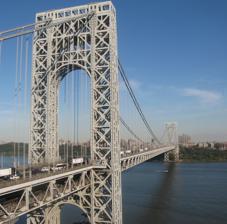
Building: George Washington Bridge
Country: United States of America
Year built: 1931
Suspension bridge between New Jersey and New York This article is about the bridge between Manhattan and New Jersey. For other uses, see Washington Bridge . George Washington Bridge The bridge as seen from Fort Lee , New Jersey in October 2008 Coordinates 40°51′06″N 73°57′10″W / 40.8517°N 73.9527°W / 40.8517; -73.9527 ( George Washington Bridge ) Carries 14 lanes (8 upper deck, 6 lower deck) of I-95 / US 1-9 (full length) / US 46 (NJ side) Upper deck sidewalk (south side): pedestrians and cyclists Crosses Hudson River Locale Fort Lee, New Jersey ; New York City ( Washington Heights, Manhattan ) , New York, United States Other name(s) GWB GW GW Bridge The George G-Dub Named for U.S. President George Washington Maintained by Port Authority of New York and New Jersey Characteristics Design Double-decked suspension bridge Material Steel Total length 4,760 ft (1,450 m) Width 119 ft (36 m) Height 604 ft (184 m) Longest span 3,500 ft (1,067 m) Clearance above 14 ft (4.3 m) (upper level), 13.5 ft (4.1 m) (lower level) Clearance below 212 ft (65 m) at mid-span History Designer Othmar Ammann (chief engineer) Edward W. Stearns (assistant chief engineer) Allston Dana (design engineer) Cass Gilbert (architect) Montgomery Case (construction engineer) Construction start September 21, 1927 ; 97 years ago ( 1927-09-21 ) (bridge construction/upper level) June 2, 1959 ; 65 years ago ( 1959-06-02 ) (lower level) Opened October 25, 1931 ; 93 years ago ( 1931-10-25 ) (bridge construction/upper level) August 29, 1962 ; 62 years ago ( 1962-08-29 ) (lower level) Statistics Daily traffic 289,827 (2016) Toll (Eastbound only) As of January 7, 2024: Cars $18.31 (Tolls-by-Mail) $16.06 for Peak ( E-ZPass ) $14.06 for Off-peak (E-ZPass) (Peak hours: Weekdays: 6–10 a.m., 4–8 p.m.; Sat. & Sun.: 11 a.m. – 9 p.m.) These toll rates: view talk edit Location The George Washington Bridge is a double-decked suspension bridge spanning the Hudson River , connecting Fort Lee in Bergen County, New Jersey , with the Washington Heights neighborhood of Manhattan , New York City. It is named after George Washington , a Founding Father of the United States and the country's first president . The George Washington Bridge is the world's busiest motor vehicle bridge, carrying a traffic volume of over 104 million vehicles in 2019 [update] , and is the world's only suspension bridge with 14 vehicular lanes. The bridge is owned by the Port Authority of New York and New Jersey , a bi-state government agency that operates infrastructure in the Port of New York and New Jersey . The George Washington Bridge is also informally known as the GW Bridge , the GWB , the GW , or the George , and was known as the Fort Lee Bridge or Hudson River Bridge during construction. The George Washington Bridge measures 4,760 feet (1,450 m) long, and its main span is 3,500 feet (1,100 m) long. It was the longest main bridge span in the world from its 1931 opening until the Golden Gate Bridge in San Francisco opened in 1937. The George Washington Bridge is an important travel corridor within the New York metropolitan area . It has an upper level that carries four lanes in each direction and a lower level with three lanes in each direction, for a total of 14 lanes of travel. The speed limit on the bridge is 45 mph (72 km/h). The bridge's upper level also carries pedestrian and bicycle traffic. Interstate 95 (I-95) and U.S. Route 1/9 (US 1/9, composed of US 1 and US 9 ) cross the river via the bridge. U.S. Route 46 (US 46), which lies entirely within New Jersey, terminates halfway across the bridge at the state border with New York . At its eastern terminus in New York City, the bridge continues onto the Trans-Manhattan Expressway (part of I-95 , connecting to the Cross Bronx Expressway ). The idea of a bridge across the Hudson River was first proposed in 1906, but it was not until 1925 that the state legislatures of New York and New Jersey voted to allow for the planning and construction of such a bridge. Construction on the George Washington Bridge started in September 1927; the bridge was ceremonially dedicated on October 24, 1931, and opened to traffic the next day. The opening of the George Washington Bridge contributed to the development of Bergen County, New Jersey , in which Fort Lee is located. The upper deck was widened from six to eight lanes in 1946. The six-lane lower deck was constructed beneath the existing span from 1959 to 1962 because of increasing traffic. Description The George Washington Bridge was designed by chief civil engineer Othmar Ammann , design engineer Allston Dana, and assistant chief engineer Edward W. Stearns, with Cass Gilbert as consulting architect. It connects Fort Lee in Bergen County , New Jersey, with Washington Heights in Manhattan , New York. The bridge's construction required 113,000 short tons (101,000 long tons; 103,000 t) of fabricated steel; 28,000 short tons (25,000 long tons; 25,000 t) of wire, stretching 106,000 miles (171,000 km); and 20,000 short tons (18,000 long tons; 18,000 t) of masonry. Decks The bridge carries 14 lanes of traffic , seven in each direction. As such, the George Washington Bridge contains more vehicular lanes than any other suspension bridge and is the world's busiest vehicular bridge. The fourteen lanes of the bridge are split unevenly across two levels: the upper level contains eight lanes while the lower level contains six lanes. The upper level opened on October 25, 1931, and is 90 feet (27 m) wide. The upper level originally had six lanes, though two more lanes were added in 1946. Although the lower level was part of the original plans for the bridge, it did not open until August 29, 1962. The upper level has a vertical clearance of 14 feet (4.3 m), and all trucks and other oversize vehicles must use the upper level. Trucks are banned from the lower level, which has a clearance of 13.6 feet (4.1 m). All lanes on both levels are 8 feet 6 inches (2.59 m) wide. Vehicles carrying hazardous materials (HAZMATs) are prohibited on the lower level due to its enclosed nature. HAZMAT-carrying vehicles may use the upper level, provided that they conform to strict guidelines as outlined in the Port Authority's "Red Book". Manhattan -bound traffic on the upper deck of the bridge There are two sidewalks on the upper span of the bridge, one on each side. The northern sidewalk was largely closed after the September 11 attacks; it reopened in 2017 while a temporary suicide prevention fence was installed on the southern sidewalk, in preparation for the installation of permanent fences on both sidewalks. Prior to 2023, pedestrians had to traverse a total of 171 steps while using the northern sidewalk. As part of a renovation, the steps were replaced by a ramp, and two viewing platforms were added. As of 2024 [update] , the northern sidewalk is closed at night. The George Washington Bridge has a total length of 4,760 feet (1,450 m), while its main span is 3,500 feet (1,100 m) long. Accounting for the height of the lower deck, the bridge stretches 212 feet (65 m) above mean high water at its center, and 195 feet (59 m) above mean high water under the New York anchorage. The bridge's main span was the longest main bridge span in the world at the time of its opening in 1931, and was nearly double the 1,850 feet (560 m) of the previous recordholder, the Ambassador Bridge in Detroit . It held this title until the opening of the Golden Gate Bridge in 1937. Prior to the bridge's construction, engineers had believed that a suspension span's length was a large indicator of a suspension bridge's economic feasibility, but the bridge's completion proved that longer suspension bridges were both physically and economically feasible. The George Washington Bridge's total width is 119 feet (36 m). When the upper deck was built, it was only 12 feet (3.7 m) thick without any stiffening trusses on the sides, resulting in a deck weighing 1,100 pounds per square foot (5,400 kg/m 2 ) and a length-to-thickness ratio of about 350 to 1. At the time of the George Washington Bridge's opening, most long suspension spans had stiffening trusses on their sides, and spans generally had a length-to-thickness ratio of 60 to 1, which translated to a weight of 13,000 to 14,000 pounds per square foot (63,000 to 68,000 kg/m 2 ) and a thickness equivalent to an 11-story building. During the planning process, Ammann designed the deck around the "deflection theory", an as-yet-unconfirmed assumption that a longer suspension deck did not need to be as stiff in proportion to its length, because the weight of the longer deck itself would provide a counterweight against the deck's movement. This had been tested by Leon Moisseiff when he designed the Manhattan Bridge in 1909, though it was less than half the length of the George Washington Bridge. Stiffening trusses were ultimately excluded from the George Washington Bridge's design to save money; instead, a system of plate girders was installed under the upper deck. This provided the stiffening that was necessary for the bridge deck, and it was replicated on the lower deck during its construction. The plate-girders underneath each deck, combined with an open-truss design on the bridge's side that connected the decks with each other, resulted in an even stiffer span that was able to resist torsional forces. Cables Detail of main cables in New Jersey anchorage Four 3-foot (0.91 m)-diameter main cables support the bridge deck. Each main cable contained 61 strands, with each strand made of 434 individual wires, for a total of 26,474 wires per main cable, and 105,986 in all. The cables are covered by a sheath of weather-resistant steel. The upper bridge deck is held by vertical suspender wires attached directly to the main cables by saddle connections; the lower deck is supported by girders attached to the upper. The main cables are anchored in concrete on both sides of the bridge, in a purpose-built anchorage on the New York side and bored and set directly into the cliffs of the Palisades on the New Jersey side. Originally, the end of each cable was supposed to receive one of several ornamental designs, such as a wing, fin, tire, or statue; cost-savings after the start of the Great Depression in 1929 preempted the flourishes. Suspension towers George Washington Bridge towers illuminated for President's Day 2023 The suspension towers on each side of the river are each 604 feet (184 m) tall. They are composed of sections weighing between 37 and 40 short tons (33 and 36 long tons) and contain a combined 475,000 rivets . Each bridge has two archways, one above and one below the decks. The George Washington Bridge is classified as a fracture critical bridge , making it vulnerable to collapse if parts of the towers were to fail, although the towers are located offshore. The original design called for the towers to be encased in concrete and granite in a Revival style, similar to the Brooklyn Bridge . Additional scrutiny of the proposed bridge's engineering found that the steel alone could support the towers, with only a decorative stone facade being retained in the plan. Elevators to carry sightseers to restaurants and observatory proposed decks at the top of each tower were also all pared from the design. Ultimately, even stone facades were postponed in 1929 during the Great Depression due to rising material costs. Even though the steel towers had been left that way for cost reasons, some aesthetic critiques of the bare steel towers were favorable. Several groups, such as the American Institute of Steel Construction , believed that covering the steel framework with masonry would be both misleading and "fundamentally ugly". While the exposed steel towers' design was negatively received by a few critics such as Raymond Hood and William A. Boring , the public reception at the bridge's opening was generally positive. The Swiss-French architect Le Corbusier wrote of the towers: "The structure is so pure, so resolute, so regular that here, finally, steel architecture seems to laugh." Milton MacKaye wrote in The New Yorker that the George Washington Bridge had established Ammann as "one of the immortals of bridge engineering and design, a genius." Ammann never incorporated masonry towers in his bridge plans again. He wrote that the "sturdy appearance and well-balanced distribution of steel in the columns and bracing" gave the bridge's towers "a good appearance, a neat appearance". Over time, the exposed steel towers, with their distinctive criss-crossed bracing, became one of the George Washington Bridge's most identifiable characteristics. American flag The George Washington Bridge's flag, the world's largest, is hung on special occasions Since 1947 or 1948, the bridge has flown the world's largest free-flying American flag on special occasions. Hung inside the arch of the New Jersey tower, it measures 90 feet (27 m) long, 60 feet (18 m) wide, and 450 pounds (200 kg). Until 1976, the flag was taken out of a garage in New Jersey and manually erected on national holidays. During the United States' bicentennial , a mechanical hoisting system was installed, and the flag was stored along the bridge's girders when not in use. When weather allows, it is hoisted on Martin Luther King Jr. Day , Presidents Day , Memorial Day , Flag Day , Independence Day , Labor Day , Columbus Day , and Veterans Day . Since 2006, the flag is also flown on September 11 of each year, honoring those lost in the September 11 attacks . On events where the flag is flown, the tower lights are lit from dusk until 11:59 p.m. History The bridge sits near the sites of Fort Washington (in New York) and Fort Lee (in New Jersey), which were fortified positions used by General George Washington and his American forces as they attempted to deter the occupation of New York City in 1776 during the American Revolutionary War . Unsuccessful, Washington evacuated Manhattan by ferrying his army between the two forts. By the end of the 19th century there were more than 200 separate municipalities along the lower Hudson River and the New York Bay, with no unified agency to control commerce or transport in the area and no fixed crossing.  The first was proposed in 1888 by civil engineer Gustav Lindenthal , who later became New York City's bridge commissioner. The Hudson and Manhattan Railroad and the Pennsylvania Railroad opened three pairs of tubes under the lower Hudson in the 1900s. The first vehicular crossing across the lower Hudson River, the Holland Tunnel , was opened in 1927, connecting Lower Manhattan with Jersey City . Planning George Washington Bridge looking east from Fort Lee, New Jersey A vehicular bridge across the Hudson River was being considered as early as 1906, during the planning for the Holland Tunnel. Three possible locations for a suspension bridge were considered in the vicinity of 57th, 110th, and 179th Streets in Manhattan, with others rejected on the grounds of aesthetics, geography, or traffic flows. In 1920, English architect Alfred C. Bossom proposed a double-decker bridge with room for vehicular and railroad traffic near 57th Street in Midtown Manhattan . The same year, Othmar Ammann and Gustav Lindenthal proposed a vehicular and railroad bridge to 57th Street in Manhattan, topped by an office building on the Manhattan end that would have been the world's tallest. Lindenthal's plan failed because it did not receive permits from the United States Army Corps of Engineers or approval from the city, and because Midtown Manhattan real estate developers and planners opposed the plan. Ammann unsuccessfully attempted to convince Lindenthal to build his bridge elsewhere, without a tower atop the bridge's terminus. In January 1924, the New York State Chamber of Commerce voted against the 57th Street location in favor of another upstream. Despite this, Lindenthal proposed that a bridge be built there, and carry 16 railroad tracks and 12 lanes of automotive traffic. Meanwhile, Ammann became chief engineer of the Port of New York Authority (now the Port Authority of New York and New Jersey), which was created in 1921 to oversee commerce and transport along the lower Hudson River and New York Bay. He had disassociated himself from Lindenthal's proposal by 1923, conducting his own studies on the feasibility of a bridge from 178th Street in Fort Washington, Manhattan, to Fort Lee in New Jersey. Ammann's advocacy for the Fort Washington–Fort Lee bridge gained support from both New Jersey governor George Silzer and New York governor Alfred E. Smith by mid-1923. In May 1924, Colonel Frederick Stuart Greene , the New York Superintendent of Public Works, announced a plan to construct a suspension bridge between Fort Lee and Fort Washington. At that location, both sides were surrounded by steep cliffs ( The Palisades on the New Jersey side, and Washington Heights on the New York side). Thus, it was possible to build the bridge without either impeding maritime traffic or requiring lengthy approach ramps from ground level. A New Jersey state assemblyman introduced a bill for the Hudson River bridge that December. This bill was passed in the New Jersey Assembly in February 1925. After an initial rejection by Silzer, the Assembly made modifications before passing the bill again in March, after which Silzer signed the bill. Around the same time, the New York state legislature was also considering a similar bill. A dispute developed between New York civic groups, who supported the construction of the Hudson River Bridge; and the Parks Conservation Association, who believed that the bridge towers would degrade the quality of Fort Washington Park directly underneath the proposed bridge's deck. In late March 1925, the chairman of the Parks Conservation Association noted that the proposed New York state legislation would provide for the actual construction of the bridge, rather than just the planning. Ultimately, the Hudson River bridge bill was passed in the New York state legislature, and Smith approved the bill that April. Aerial view of the bridge surrounded by cliffs on either side In March 1925, Silzer asked Ammann to devise preliminary plans for the Hudson River bridge. Ammann found that the width of the Hudson River decreased by more than 1,000 feet (300 m) when it passed between Fort Lee and Fort Washington. The ledges of Fort Lee and Fort Washington were respectively 300 and 200 feet (91 and 61 m) above mean water level at this point, which was not only ideal geography for a suspension bridge, but also allowed the bridge to be high enough to give sufficient clearance for maritime traffic. However, the differing heights meant that a large cut had to be made through the Fort Lee ledge so that the bridge approach could be built there. The same month, the New Jersey legislature asked for funds for test bores to determine if the geological strata would support the bridge. In response to continuing concerns from park preservationists, Ammann stated that placing the New York suspension tower anywhere else would make the bridge look asymmetrical, which he believed was a worse outcome than placing the tower within the park. The states conducted a study in mid-1925, which found that the Hudson River bridge would be able to pay for itself in twenty-five years if a 50-cent toll were to be placed on every vehicle. After funding was secured, surveyors began examining feasible sites for the future bridge's approaches in August 1925. By law, the New York end of the Hudson River Bridge could only be constructed between 178th and 185th Streets, and the New Jersey end had to be built directly across the river. Geologists made 300-foot (91 m) test bores on the New Jersey side to determine if the site was feasible for laying foundations for the bridge. Othmar Ammann was hired as the bridge's chief engineer. In Ammann's original plans for the bridge, which had been published in March 1925, he had envisioned that the bridge would contain two sidewalks; a roadway that could carry up to 8,000 vehicles per hour; and space for four railroad tracks, in case the two North River railroad tunnels downstream exceeded their train capacity. Cass Gilbert was hired in January 1926 to design architectural elements for the Hudson River bridge, including the suspension towers. The bridge design had yet to be finalized, and its cost could not even be estimated at that point due to the complexity of factors. Gilbert released preliminary sketches of the Hudson River bridge that March; by then, the architect had decided that the span would be a suspension bridge . The sketch accompanied a feasibility report that Ammann and other engineers presented to the Port of New York Authority, which was to operate the bridge. The central span was to be 3,500 feet (1,100 m) long, longer than any other suspension bridge in existence at the time, and 200 feet above mean high water. The bridge would initially carry four lanes of vehicular traffic and sidewalk lanes; the plans called for three additional phases of expansion, culminating in an eight-lane bridge deck with four rapid-transit tracks underneath. The span would be supported by two towers, each 650 feet (200 m) tall. There would also be space to build a second deck in the future below the main deck. Ammann's team also found that the most feasible location for the bridge was at 179th Street in Manhattan (as opposed to 181st or 175th Streets). This was both because the 179th Street location was more aesthetically appealing than the other two locations, and because a 179th Street bridge would be cheaper and shorter in length than a bridge at either of the other streets. At this point in the planning process, the Hudson River bridge's estimated cost was $40 million or $50 million. Because of the proposed bridge's length, engineers also had to test the strength of materials, including suspension cables, that were to be used in the span. Ammann's research department constructed scale models of various designs for the bridge and tested them in wind tunnels . By late 1926, one engineer predicted that construction on the Hudson River bridge would start the following summer. In December 1926, the final plans for the bridge were approved by the public and by the War Department. The Port Authority planned to sell off $50 million worth of bonds to pay for the bridge, and the initial $20 million bond issue was sold that December. Further issues arose when the New Jersey Assembly passed a bill in March 1927, which increased the New Jersey governor's power to veto Port Authority contracts. Smith, the New York governor, and Silzer, the now-former New Jersey governor who had been appointed Port Authority chairman, both objected to the bill since the Port Authority had been intended as a bi-state venture. Afterward, the then-current New Jersey governor A. Harry Moore worked with legislators to revise the legislation. The revised law was ultimately not a significant deviation from the Port Authority's practice at the time, wherein the Port Authority was already submitting its contracts to New Jersey government for review. Construction The George Washington Bridge's construction employed three teams of workers: one each for the New Jersey tower, the New York tower, and the deck. The construction process was relatively safe, although twelve or thirteen workers died during its construction. Of these, three were killed when the foundation for the New Jersey tower flooded; a fourth worker was killed by a blast at the New Jersey anchorage; and the others died because of their own carelessness, according to Port Authority records. First contracts The bridge, looking south at sunset from the New York side of the Hudson River In April 1927, the Port Authority opened the first bids for the construction of the Hudson River bridge. It was specifically seeking bids for the construction of the New Jersey suspension tower's foundation. The Manhattan suspension anchorage's location was still undecided at this time. A bid for the New Jersey tower was awarded later that month. In May, the Port Authority opened more bids for the construction of the bridge's approaches and anchorage on the New Jersey side. Dredging operations on the Hudson River, which would allow large ships to pass underneath the bridge, also started that May. By late August, the Port Authority had started condemning plots of land for the bridge's approaches. Montgomery B. Case , the bridge's chief construction engineer, began construction on the Hudson River bridge on September 21, 1927, with groundbreaking ceremonies held at the sites of both future suspension towers. Each tower was to have a base with a perimeter measuring 89 by 98 feet (27 by 30 m), and descending 80 feet into the riverbed. The riverbed around the towers' sites was dredged first, and then steel pilings were placed in the riverbed to create a watertight cofferdam . The cofferdams for the bridge were the largest ever built at the time. In early October of that year, the Port Authority received bids for the construction of the bridge deck. There were two main methods being considered for the span's construction: the cheaper "wire-cable" method and the more expensive " eyebar " method. The wire-cable method, where the vertical suspender wires are attached directly to the main cables and the deck directly, would require a stiffening truss to support the deck. The eyebar method, where the suspender wires are attached to a chain of eyebars (metal bars with holes in them), would be self-supporting. Ultimately, the Port Authority chose the wire-cable design because of costs, and it awarded the contract for constructing the deck to John A. Roebling Sons' Company. The corresponding contract for manufacturing the steel was awarded to the McClintic-Marshall Company [ Wikidata ] . The first serious accident during the bridge's construction occurred in December 1927, when three men drowned while working in a caisson on the New Jersey side. Towers and anchorages The Manhattan suspension tower, seen from below Bids for the Manhattan suspension tower were advertised in March 1928. At this point, 64% of the total projected worth of construction contracts had been awarded. The piers that provided foundation for the New Jersey suspension tower and approaches were being constructed. The cliffs on both sides of the river were high enough that only minimal bridge approaches were required on either side. The towers' foundations could reach at most 190 feet (58 m) below mean low water, where the foundations would hit a layer of solid rock. In May 1928, builders started drilling a 50-foot-deep (15 m) cut through the Palisades on the New Jersey side so that the Hudson River bridge approach could be built. By June 1928, half of the money earned during the previous year's $20 million bond sale had been spent on construction. By that October, nearly all blasting operations had been completed. The suspension tower on the New Jersey side had been constructed to a height of 250 feet (76 m), and the tower on the New York side was progressing as well. The suspension towers consisted of 13 segments, each of which were almost 50 feet high. The New York anchorage required 370,000 short tons (330,000 long tons; 340,000 t) of concrete , being freestanding, while the New Jersey anchorage was blasted into the Palisades. By March 1929, the concrete structure of the New York anchorage had been completed, three months ahead of schedule. The anchorage on the New Jersey side, which had been fully bored, consisted of two holes that had been bored 250 feet into the face of the Palisades. On the New Jersey side, 225,000 cubic yards (172,000 m 3 ) of rock had to be blasted out to make way for the New Jersey approach. The suspension towers were nearly complete at the time of the report; only 100 feet of each tower's height remained to be built. Anchors were being placed in the two holes that were being drilled for the New Jersey anchorage, and this task was also nearing completion. In April, the Port Authority acquired the last of the properties that were in the path of the bridge's Manhattan approach. Plans for the Manhattan approach were approved by the New York City Board of Estimate around the same time. The approach was to consist of scenic, meandering ramps leading to both Riverside Drive and the Henry Hudson Parkway , which run along the eastern bank of the Hudson River at the bottom of the cliff in Washington Heights. The bridge would also connect to 178th and 179th Streets, at the top of Washington Heights. A third connection would be made to an underground highway running between and parallel to 178th and 179th Streets; this connection would become the 178th–179th Street Tunnels , and would later be replaced by the Trans-Manhattan Expressway . The original plan for the approach to the underground highway stated that the approach would be made using a monumental stone viaduct descending from the span at a 2.2% gradient. The Port Authority started evicting residents in the approach's path in October 1929. The same month, the Port Authority sold the final $30 million in bonds to pay for the bridge. The plans for the Hudson River bridge's Fort Lee approach were also changed in January 1930. Originally, the bridge would have terminated in a traffic circle , a type of intersection design that was being built around New Jersey during the 1920s and 1930s. However, the revised plans called for a grade-separated highway approach that would connect to a traffic "distributing basin" with ramps to nearby highways. The total cost of land acquisition for the bridge approaches on both sides of the Hudson River exceeded $10 million. Cable spinning A close up view of a vertical suspender cable, which is connected to the larger main cable with what is called a "saddle" After the towers were completed, two temporary catwalks were built between the two suspension towers. Then, workers began laying the bridge's four main cables, a series of thick cables that stretch between the tops of the two towers and carry what would later become the upper deck. The first strand of the first main cable was hoisted between both towers in July 1929, in a ceremony attended by the governors of both states and the mayors of New York City and Fort Lee. The two temporary catwalks allowed workers to spin the wires for the main cables on-site. The wires for the cables were spun by dozens of reels at a dock near the base of the New York anchorage; each reel contained 30 miles of wire at any given time. A total of 105,986 wires were used in the bridge when it was completed. By February 1930, the bridge was halfway complete; since construction was two months ahead of schedule, the bridge was scheduled to open in early 1932. A team of 350 men was spinning the wires for each of the 36-inch-wide (91 cm) main cables, which were 22% complete. In addition, the builders had started ordering steel for the deck. By April, the spinning of the main cables was half complete. The first main cable was completed in late July 1930, and the other three main cables were completed that August, with the laying of the last wire being marked by a ceremony. The spinning of the main cables had taken ten months in total. After the main cables were laid, workers spun the suspender wires that connected the main cables with the deck. When it was finished, the system of cables would support 90,000 short tons (80,000 long tons) of the deck's weight, though the cables would be strong enough to carry 350,000 short tons (310,000 long tons), four times as much weight. The construction of a lower deck for rail usage was postponed, since the start of the Depression meant that there would not be enough railroad traffic to justify the construction of such a deck in the near future. Nearing completion An aerial image included as Exhibit 2 of the "1930 Agreement" between the Port of New York Authority and the City of New York An exhibit in the "1930 Agreement" between the Port of New York Authority and the City of New York depicts a roadway connection over Riverside Drive An agreement between the Port of New York Authority and the City of New York, dated July 29, 1930, was formed to convey property and property easements granted in relation to the New York Approach to the then Hudson River Bridge. That month, the Port Authority opened the bidding process for contracts to build the Hudson River bridge's approaches on the New York side. These included contracts for the 178th–179th Street Tunnels and the Riverside Drive connection. The tunnel contracts were awarded later that month. In August, the bidding process for the Fort Lee approaches was opened. Bids for the Riverside Drive connection were received the following month. Prior to and during construction, the bridge was unofficially known as the "Hudson River Bridge" or "Fort Lee Bridge". The Hudson River Bridge Association started seeking suggestions for the bridge's official name in October 1930. Residents of New York and New Jersey were encouraged to send naming choices to the association, which would then forward the suggestions to the Port Authority. According to ballot voting submitted to the Port Authority, the "Hudson River Bridge" name was the most popular choice. The Port Authority preferred the name "George Washington Memorial Bridge", which had been proposed by a board member, and still others championed the name "Palisades Bridge". However, the Port Authority formally adopted the "George Washington" name on January 13, 1931, honoring the general and future president's evacuation of Manhattan at the bridge's location during the Revolutionary War. This was described as potentially confusing, since there was already a " Washington Bridge " connecting 181st Street with the Bronx , directly across Manhattan from the " George Washington Bridge" across the Hudson River. Shortly afterward, the Port Authority Board of Commissioners voted to reconsider the renaming of the Hudson River Bridge, stating that it was open to alternate names. Hundreds of naming choices had been submitted by this time. The most popular naming choices were those of Washington, Christopher Columbus , and Hudson River namesake Henry Hudson . The span was again officially named for George Washington in April 1931. This decision was applauded by then-congressman Fiorello La Guardia , who felt that other options "insulted the memory of our first President and encouraged the Reds". View of the bridge looking north from Edgewater, New Jersey , early 1931 The system of girders to support the deck was installed throughout 1930, and the last girder was installed in late December 1930. In March 1931, the Port Authority announced that the Hudson River Bridge was set to open later that year, rather than in 1932 as originally planned. At that time, the Port Authority had opened bids for paving the road surface. Later that month, the agency published a report, which stated that the bridge's early opening date was attributable to how quickly and efficiently the various materials had been transported. In June 1931, forty bankers became the first people to cross the bridge. Work was progressing quickly on the bridge approaches in New Jersey, and the New York City government was considering building another bridge between Manhattan and the Bronx (the Alexander Hamilton Bridge ) to connect with the George Washington Bridge. Bids for constructing tollbooths and floodlight towers were opened in July 1931. 1930s to 1960s The cover of the November 1931 edition of the Jester of Columbia , the humor magazine at Columbia University , celebrating the opening of the George Washington Bridge The George Washington Bridge was dedicated on October 24, 1931, and the bridge opened to traffic on October 25, 1931, eight months ahead of schedule. The opening ceremony, attended by 30,000 guests, was accompanied by a show from military airplanes, as well as speeches from politicians including Morgan Foster Larson , the governor of New Jersey, and Franklin D. Roosevelt , the governor of New York. The first people to cross the George Washington Bridge were reportedly two elementary school students who roller-skated across the bridge from the New York side. Pedestrians were allowed to walk the length of the George Washington Bridge between 6 p.m. and 11 p.m. The bridge was formally opened to traffic the next day. The Port Authority collected tolls for drivers who used the bridge in either direction; as with the Holland Tunnel, the toll was set at 50 cents for passenger cars, with different toll rates for other vehicle types. Pedestrians paid a toll of 10 cents each, which was lowered to 5 cents in 1934. Within the first 24 hours of the George Washington Bridge's official opening, 56,312 cars used the span, as well as 100,000 pedestrians (including those who had walked across after the ceremony). The Port Authority reported that 33,540 pedestrians crossed the bridge on the first day, of which 20,000 paid a toll to cross. During the George Washington Bridge's construction, the cost of the bridge was estimated at $75 million, and the bridge was expected to carry eight million vehicles and 1.5 million pedestrians in its first year. When the George Washington Bridge opened, it was estimated that eight million vehicles would use the bridge in its first year, and that the bridge could ultimately carry 60 million vehicles annually after a second deck was added. The bridge's final cost was estimated at $60 million. Real-estate speculators believed that the bridge's construction would raise real-estate values in Fort Lee, since the borough's residents would be able to more easily access New York City. During the construction of the George Washington Bridge, speculators spent millions of dollars to buy land around the bridge's New Jersey approach. The bridge was later credited with helping raise land prices and encouraging residential development in formerly agricultural parts of Bergen County. It also spurred the rise of the trucking industry along the United States' East Coast, supplanting much of the freight railroads that used to carry cargo. In the George Washington Bridge's first week of operation, the bridge carried 116,265 vehicles, compared to the Holland Tunnel's 173,010 vehicles, despite the fact that the tunnel had fewer lanes than the bridge did. During that time span, 56,000 pedestrians used the bridge. A week after the bridge opened, the 10-lane tollbooth was expanded to 14 lanes because of heavy weekend traffic volumes. During its first year, the George Washington Bridge saw 5.5 million vehicular crossings and nearly 500,000 pedestrian crossings. Traffic counts on the George Washington Bridge grew year after year. By the time of the bridge's tenth anniversary in 1941, the span had been used by 72 million vehicles total, including a record 9.1 million vehicles in 1940. On February 22, 1932, George Washington's 200th birthday, the Port Authority planted 70 red oak trees along an approach to the bridge. New Jersey Route 4 , which connected directly to the bridge's western end, opened in July 1932. The 178th–179th Street Tunnels, which connected Amsterdam Avenue on the eastern side of Manhattan to the bridge's eastern end on the west side of Manhattan, were supposed to be completed in late 1932. Direct approaches to Riverside Drive and the Hudson River Parkway were completed in 1937, and the tunnels were completed in 1938–1939. A ramp eastward from the bridge and southward to the Harlem River Drive was also completed around this time. The bridge's westbound entrance ramp from Fort Washington Avenue , at the top of the cliff on the Manhattan side, opened in April 1939; another approach in New Jersey had opened by July 1939. The corresponding eastbound exit ramp, as well as the 178th Street Tunnel, opened in June 1940, while the 179th Street Tunnel opened in 1950. In May 1935, a court ruled that the New Jersey and New York governments controlled their respective sides of the bridge. The bridge was initially lit by 200 lights to provide warning to pilots flying at night. The Port Authority enacted a photography ban during World War II in the 1940s. An aviation obstruction light was installed in 1936 as a memorial to Will Rogers . Additionally, from May 1942 to May 1945, the lights on the bridge were shut off at night as a precautionary measure. After the war ended, the lights were turned back on, but the photography ban was upheld. In August 1946, the bridge's towers were repainted. The underside of the bridge was also repainted in May of the following year. USS Nautilus passes under the bridge in 1956, when the bridge had only a single deck Originally, the George Washington Bridge's deck consisted of six lanes, with an unpaved center median. In 1946, the median was paved over and two more lanes were created on the upper level, widening it from six lanes to eight lanes. The two center lanes on the upper level served as reversible lanes , which could handle traffic in either direction, depending on which direction had the greater  traffic flow. In November 1950, workers began to tighten the bridge's suspender ropes after almost 20 years of being in place; the project was completed by 1951. New ramps onto the Henry Hudson Parkway were opened in late 1953, followed by the ramps with the Palisades Interstate Parkway in December 1954. In addition, the barrier system on the bridge was adjusted in mid-1954, and new navigational signs were added to assist motorists. In 1955, the lighting system on the deck was replaced. 1960s: Modernization and lower level Construction of the lower deck, as well as the construction of a new bus terminal and other highway connections near the bridge, were recommended in a 1955 study that suggested improvements to the New York City area's highway system. The lower deck was approved by the U.S. Army Corps of Engineers . A Bergen County leader voted against the construction of the lower level in 1956, temporarily delaying construction plans. The New York City Planning Commission approved the George Washington Bridge improvement in June 1957, and the Port Authority allocated funds to the improvement that July. The $183 million project included the construction of the lower deck; the George Washington Bridge Expressway , a 12-lane expressway connecting to the Alexander Hamilton Bridge and the Cross Bronx Expressway (later I-95 and US 9 ); the George Washington Bridge Bus Station above the expressway; and a series of new ramps to and from the Henry Hudson Parkway. On the New Jersey side, two depressed toll plazas, one in each direction, were to be constructed for lower level traffic. Highway connections were also being built on the New Jersey side, including a direct approach from I-95 . Construction of the approaches started in September 1958. Work on the lower level itself started on June 2, 1959, but work was briefly halted later that year because of a lack of steel. By February 1960, construction was underway on the lower level; the supporting steelwork for the future deck had been completed, and the sections for the lower deck were being installed. The George Washington Bridge's lower deck would comprise 75 steel slabs; each slab weighed 220 tons and measured 108 feet (33 m) wide by 90 feet (27 m) feet long, with a thickness of 30 feet (9.1 m). The construction of the slabs proceeded from either side of the bridge. The right-of-way for the George Washington Bridge Expressway had been almost entirely cleared except for the ventilation buildings for the 178th–179th Street Tunnels. During construct The segments of the lower deck had been laid completely by September 1960, at which point workers started pouring the concrete for the deck's roadway, a process that took five weeks. The layer of concrete measured 4 inches (10 cm) thick. Finally, the deck was paved over with a 2.5-inch (6.4 cm) layer of asphalt. New ramps to the George Washington Bridge in New Jersey, including from the newly completed I-95, opened in mid-1962. The lower deck was opened to the public on August 29, 1962. The lower level, nicknamed "Martha" after George's wife Martha Washington , increased the capacity of the bridge by 75 percent, and simultaneously made the George Washington Bridge the world's only 14-lane suspension bridge. In addition to providing extra capacity, the lower level served to stiffen the bridge in high winds; before the lower deck was constructed, the George Washington Bridge was known to swing up to 30 inches (76 cm). The George Washington Bridge Bus Station opened on January 17, 1963 and the Alexander Hamilton Bridge opened on January 15, 1963, thus allowing more traffic to use the George Washington Bridge. In the first year after the lower level's opening, the expanded bridge had carried 44 million vehicles. By comparison, 35.86 million vehicles had crossed the bridge in an 11-month period between September 1, 1961 and July 31, 1962. In addition, traffic congestion at the George Washington Bridge was reduced after the lower level opened, and the Port Authority repaired the upper level for the first time in the bridge's history. 1970s to 1990s Lower deck A fixed median was added to the upper deck in 1970; the concrete barrier was destroyed to allow for such. The next year, I-95 was extended across through New Jersey. In early 1977, a project to replace the deteriorated deck on the upper level began. The original deck was demolished, and the new deck, which was constructed beforehand, was placed. As part of the project, the  eastbound lanes on the upper level were partially closed; the westbound upper-level lanes carried two-way traffic during off-peak hours. The PANYNJ also encouraged traffic to use the lower level. It was completed in late 1978. The bridge was carrying 82.8 million vehicles per year by 1980. The American Society of Civil Engineers named the bridge as a National Historic Civil Engineering Landmark on October 24, 1981, the 50th anniversary of the bridge. The 50th anniversary was also marked with a parade of automobiles. At that point, 1.8 billion vehicles had used the bridge throughout its lifetime. The bridge was repaired in 1984, and the bridge's upper deck was resurfaced in 1987. After one a building above one of the approaches was found to have a cracked foundation on March 9, 1989,  it was closed to undergo temporary repairs for four days. In 1990, the Port Authority announced a minor rehabilitation for the George Washington Bridge. As part of the project, the supporting structural steel for the upper deck would be replaced, and some ramps would be rebuilt. The ramps on the New York side, connecting with Riverside Drive and the Henry Hudson Parkway, were to be reconstructed for $27.6 million after studies in the late 1980s showed deterioration on these ramps. Although the Port Authority had announced the repairs in advance, the start of roadwork in September 1990 caused extensive traffic jams. The upper deck was repaved in 1995, A further inspection in 1997 found that some of the wires at the New York anchorage had corroded, so these wires were replaced. 2000s to present Starting on July 4, 2000, and for subsequent special occasions, each of the George Washington Bridge's suspension towers has been illuminated by 380 light fixtures that highlight the exposed steel structure. On each tower there are a mix of 150 and 1000 watt metal halide lamp fixtures. The architectural lighting design was completed by Domingo Gonzalez Associates. Additionally, workers started rehabilitating about 5 miles (8.0 km) of approach ramps in 1999; the project was finished in May 2001 and cost $38 million. Trucks were banned from the lower deck around this time. The Port Authority also proposed a ramp from the lower level to the Palisades Interstate Parkway on the New Jersey side in 2000. The ramp would have cost $86.5 million and would have been completed in 2003 or 2004, but the connection was ultimately not built. The northern sidewalk was closed after the September 11 attacks in 2001 because of security concerns. In 2002, the Port Authority began to repaint the towers and the underside of the upper deck. The old lead-based paint was replaced with a lead-free coat of paint. The $62 million project was completed in September 2006, in advance of the bridge's 75th anniversary. The Port Authority announced the next year that the suspender lighting was to be replaced by new energy efficient diodes. This project was completed in 2009. Following 15 reported deaths and 68 attempts in 2017, the Port Authority installed protective netting and an 11-foot-high (3.4 m) fence along each upper level sidewalk. The netting partially overhangs the sidewalks in order to prevent potential jumpers from scaling the fence directly. The southern sidewalk was closed from September to December 2017 so that a temporary fence could be installed there. Once the temporary fence had been erected, the permanent 11-foot-high barrier was constructed on the northern sidewalk, followed by the permanent barrier on the southern sidewalk. 2010s renovation George Washington Bridge seen from Castle Village , shrouded in winter fog in December 2013 In December 2011, the Port Authority announced plans to extensively rehabilitate the bridge.Of many improvements and repairs, the vertical suspender ropes would be replaced, at an expected cost of more than $1 billion paid for by toll revenue. In August 2013, repair crews began an $82 million effort to fix cracks in the upper deck's  structural steel. Work restarted in June 2014 after a pause lasting several months. The Port Authority also started a $2 billion project to renovate or replace bridge components. The lower level was repaved in 2016, and repainting work and maintenance platform replacement on the lower deck was completed in 2017. The bridge's 592 vertical suspender ropes were then replaced to fix damage caused by excessive heat and humidity. The staircases leading to the sidewalks on both the northern and southern sides of the upper deck were also being replaced with ramps that were compliant with the Americans with Disabilities Act of 1990 . The Trans-Manhattan Expressway was being renovated in conjunction with this project. On the New Jersey side, the Palisades Interstate Parkway "Helix" ramp onto the bridge would be replaced at a cost of $112.6 million; this was completed in March 2019. The northern sidewalk reopened in early 2023, after the suspender ropes on that side had been replaced. By early 2024, the restoration project was half complete, and workers were restoring the southern sidewalk and its cables. The same year, the Port Authority awarded $455 million in contracts for structural steel replacement. The suspender cable replacements were almost finished by December 2024. Road connections New Jersey The George Washington Bridge carries I-95 and US 1/9 between New Jersey and New York. Coming from New Jersey, US 46 terminates at the state border in the middle of the bridge. Further west, I-80 , US 9W , New Jersey Route 4 , and the New Jersey Turnpike also feed into the bridge via either I-95, U.S. 1/9, or U.S. 46 but end before reaching it. I-80 also gives drivers from the Garden State Parkway and Route 17 access to the bridge, and access to them as seen by signage on I-95 south. The Palisades Interstate Parkway connects directly to the bridge's upper level, though not to the lower level; however, a ramp to link the Interstate Parkway to the lower level was proposed in 2000. The marginal roads and local streets above the highways are known as GWB Plaza . The bridge's toll plaza , which collects tolls from eastbound/northbound traffic only, is located on the New Jersey side. New York Ramps on the New York side, seen in 1973 On the New York side, the 12-lane Trans-Manhattan Expressway heads east across the narrow neck of Upper Manhattan , from the bridge to the Harlem River . It provides access from both decks to 178th and 179th Streets, which cross Manhattan horizontally, where U.S. 9 leaves the expressway and follows Broadway ; the Henry Hudson Parkway and Riverside Drive , on the Hudson River's eastern bank along the west side of Manhattan; and to Amsterdam Avenue and the Harlem River Drive , on the Harlem River's western bank on the east side. The expressway connects directly with the Alexander Hamilton Bridge , which spans the Harlem River as part of the Cross-Bronx Expressway (I-95), providing access to the Major Deegan Expressway ( I-87 ). Heading towards New Jersey, local access to the bridge is available from 179th Street. There are also ramps connecting the bridge to the George Washington Bridge Bus Terminal , a commuter bus terminal with direct access to the New York City Subway at the 175th Street station on the IND Eighth Avenue Line (served by the A train). Originally, the approach to the George Washington Bridge from the New York side consisted of a roundabout encircling a fountain, which was designed by Cass Gilbert. This plan was deemed not feasible as a result of the congestion that the weaving movements would create. The final plans called for meandering roadways from Riverside Drive and Henry Hudson Parkway, which run along the eastern bank of the Hudson River at the bottom of the cliff in Washington Heights. The Henry Hudson Parkway actually passes under the New York side's anchorage using an underpass designed by Gilbert. The connection to the 178th–179th Street Tunnels , which connected to the southbound Harlem River Drive, opened in 1940. The tunnels were replaced by the Trans-Manhattan Expressway, which opened in 1962. The tunnels and expressway were built to minimize disruption to the Washington Heights neighborhood, which had already been developed at the time. Alternate routes Further south along the Hudson River, the Lincoln Tunnel ( Route 495 ) and Holland Tunnel ( Interstate 78 / Route 139 ) also enter Manhattan. Both tunnels are operated by the Port Authority, which collects tolls from drivers crossing the Hudson River eastbound toward New York City. The Verrazzano-Narrows Bridge ( I-278 ), connecting the New York City boroughs of Staten Island and Brooklyn , is the southernmost alternate route. It connects to the Bayonne Bridge , Goethals Bridge , and Outerbridge Crossing between Staten Island and New Jersey. All four bridges to Staten Island collect tolls for drivers driving into the island. Farther north within the New York metropolitan area , the Tappan Zee Bridge (Interstates 87/ 287 and New York State Thruway ) avoids the congested Cross Bronx Expressway and the city proper. Thruway traffic sometimes uses the George Washington Bridge as a detour, since no roads cross the Hudson River between the George Washington and Tappan Zee bridges. The Tappan Zee Bridge also charges tolls for eastbound drivers. Even farther north is the Bear Mountain Bridge , carrying U.S. 6 and U.S. 202 , about 20 miles (32 km) north of the Tappan Zee Bridge; it also charges tolls for eastbound drivers. Tolls As of January 5, 2025 [update] , the tolls-by-mail rate going from New Jersey to New York City is $18.31 for cars and motorcycles; there is no toll for passenger vehicles going from New York City to New Jersey. New Jersey and New York–issued E-ZPass users are charged $14.06 for cars and $13.06 for motorcycles during off-peak hours, and $16.06 for cars and $15.06 for motorcycles during peak hours. Users with E-ZPass issued from agencies outside of New Jersey and New York are charged the tolls-by-mail rate. The upper-level toll plaza with heavy traffic congestion Originally, tolls were collected in both directions. The original toll booth was designed by Gilbert, who also designed a classical-style maintenance booth, neither of which is extant. In August 1970, the toll was abolished for westbound drivers, and at the same time, eastbound drivers saw their tolls doubled. The tolls of eleven other New York–New Jersey and Hudson River crossings along a 130-mile (210 km) stretch, from the Outerbridge Crossing in the south to the Rip Van Winkle Bridge in the north, were also changed to south- or eastbound-only at that time. There were a series of tollbooths on the New Jersey side. The bridge had 29 toll lanes: 12 in the main upper-level toll plaza, 10 in the lower-level toll plaza, and seven in the Palisades Interstate Parkway toll plaza leading to the upper level. The toll plazas on the lower level and Palisades Parkway were not staffed during the overnight hours and accepted only E-ZPass transactions during this period. E-ZPass was accepted for toll payment on the George Washington Bridge starting in July 1997. Soon afterward, the Port Authority proposed removing the tollbooths for the E-ZPass lanes on the lower level and Palisades Parkway toll plazas, replacing them with electronic toll collection gantries to allow motorists to maintain highway speeds. Pedestrians and cyclists may cross free of charge on the south sidewalk. Pedestrians traveling in either direction originally paid tolls of 10 cents when the bridge opened. The pedestrian toll was reduced to 5 cents in 1935 and discontinued altogether in 1940. Open road tolling was implemented for drivers going from Palisades Interstate Parkway on February 2, 2020, on the lower level on November 7, 2020, and on the upper level on July 10, 2022. The tollbooths will be dismantled, and drivers will no longer be able to pay cash at the bridge. Instead, there will be cameras mounted onto new overhead gantries on the New Jersey side going to New York. A vehicle without E-ZPass will have a picture taken of its license plate and a bill for the toll will be mailed to its owner. For E-ZPass users, sensors will detect their transponders wirelessly. In March 2020, due to the COVID-19 pandemic , all-electronic tolling was temporarily placed in effect for all Port Authority crossings, including the George Washington Bridge. Cash toll collection was temporarily reinstated on the upper level only from October 2020 to July 2022 while the required open road tolling infrastructure was being installed. The carpool discount was eliminated when open-road tolling commenced on the upper level in July 2022. The toll plazas were demolished starting in March 2023; the removal was expected to take two years. Historic toll rates Historic vehicular toll rates for the George Washington Bridge Years Toll Toll equivalent in 2023 Direction collected Ref. 1931–1970 $0.50 $10.02–3.92 each direction 1970–1975 $1.00 $7.85–5.66 eastbound only 1975–1983 $1.50 $8.49–5.55 eastbound only 1983–1987 $2.00 $7.40–5.36 eastbound only 1987–1991 $3.00 $8.05–6.71 eastbound only 1991–2001 $4.00 $8.95–6.88 eastbound only 2001–2008 $6.00 $10.32–8.49 eastbound only 2008–2011 $8.00 $11.32–10.84 eastbound only 2011–2012 $12.00 $16.25–15.93 eastbound only 2012–2014 $13.00 $17.25–16.73 eastbound only 2014–2015 $14.00 $18.02–18.00 eastbound only 2015–2020 $15.00 $19.28–17.88 eastbound only 2020–2023 $16.00 $18.84–16.66 eastbound only 2023–2024 $17.00 $17.00 eastbound only 2024–2025 $17.63 $17.63 eastbound only Since January 5, 2025 $18.31 $18.31 eastbound only Prior to July 10, 2022, a discounted carpool toll ($7.75) was available at all times for cars with three or more passengers using NY or NJ E-ZPass, who proceed through a staffed toll lane (provided they have registered with the free "Carpool Plan"), except if entering from the Palisades Interstate Parkway entrance to the bridge. The Carpool Plan ended when the George Washington Bridge implemented cashless tolling. Non-motorized access Southern sidewalk The George Washington Bridge contains two sidewalks that can be used by pedestrians and bicyclists. The southern sidewalk (accessible by a long, steep ramp on the Manhattan side of the bridge) is shared by cyclists and pedestrians. The entrance in Manhattan is at 178th Street, just west of Cabrini Boulevard , and also has access to the Hudson River Greenway north of the bridge. Both sidewalks are accessible on the New Jersey side from Hudson Terrace. The George Washington Bridge carries New York State Bicycle Route 9 , a bike route that runs from New York City north to Rouses Point . As of October 2024 [update] , the bike lanes are open from 5 a.m. to midnight every day. The Port Authority closed the northern sidewalk at all times in 2008. Though it offers direct access into Palisades Interstate Park, the northern sidewalk requires stairway climbs and descents on both sides, which was inaccessible for people with physical disabilities and posed a risk in poor weather conditions. Advocacy groups such as Transportation Alternatives also suggested improvements. As part of the project to replace the bridge's vertical support cables, the connections to both sidewalks will be enhanced or rebuilt and made ADA -compliant. While the south-side cables are being replaced, that sidewalk will be closed and the north sidewalk will be open. Once the entire project is completed in 2027, pedestrians will use the south sidewalk and cyclists will use the north sidewalk. The sidewalk aspect of the project is expected to cost $118 million. Incidents Suicides and deaths The George Washington Bridge is among the most frequently chosen sites in the New York metropolitan area for suicide by jumping or falling off the bridge. The first death by jumping was unintentional and occurred before the bridge opened. On September 21, 1930, a stunt jumper named Norman J. Terry jumped off the bridge's deck in front of a crowd of thousands, and because his body was facing the wrong way, he broke his neck upon hitting the water. The first intentional suicide occurred on November 3, 1931, a little more than one week after the bridge opened. Several suicide attempts off the George Washington Bridge have been widely publicized. In 1994, a person going by the name "Prince" called The Howard Stern Show while on the bridge, said he would kill himself, but Howard Stern talked him out of it. The 2010 suicide of Tyler Clementi , who had jumped from the bridge, drew national attention to cyberbullying and the struggles facing LGBT youth. In 2012, a record 18 people threw themselves off the bridge to their deaths, while 43 others attempted to do so but survived. There were 18 deaths reported in both 2014 and 2015. In 2014, 74 people were stopped by the Port Authority police , while the next year, another 86 people were stopped by the Port Authority police. In 2016, there were 12 reported deaths, a decrease from previous years, while 70 people were stopped by the Port Authority police. In 2017, the Port Authority proposed equipping a two-person Emergency Services Unit team with harnesses to prevent suicides from the bridge. Controversies and protests On September 9, 2013, dedicated toll lanes for one of the local Fort Lee entrances to the bridge's upper level were reduced from three to one, with the two other lanes diverted to highway traffic. The closures were made without notification to local government officials and emergency responders. The local toll lane reductions caused massive traffic congestion, with major delays for school transportation and police and emergency service responses within Fort Lee. The lanes were reopened by the Port Authority on September 13. After a four-month investigation, it was revealed that the lane closures were made by the aides and appointees of New Jersey Governor Chris Christie , causing a political scandal . The repercussions and controversy surrounding these actions have been investigated by the Port Authority, federal prosecutors, and a New Jersey legislature committee. On September 12, 2020, a hundred anti- police brutality protesters from the Black Lives Matter movement converged from both New York and New Jersey, blocking the upper level of the bridge for about an hour before walking to the New York City Police Department 's 34th Precinct in Manhattan. Other incidents The bridge as seen in 1978 On December 28, 1966, a 19-year-old pilot made an emergency landing on the bridge's New Jersey side after his plane's engine failed. There were no deaths reported, because there was very little traffic at the time, but the pilot and his passenger were injured. At the time, there was no median barrier on the bridge's upper deck. In June 1977, two tractor-trailers nearly fell off the lower level after jackknifing , then going through both the roadway barrier and a mesh net next to the roadway. One of the drivers was hurt slightly, while the other driver was not hurt. The accident also involved a third tractor-trailer and two passenger cars, none of whose occupants were hurt. Accidents involving trucks dumping their cargo have also occurred on the George Washington Bridge. Watermelons, frozen chicken parts, and horse manure have all fallen onto the bridge's roadway at some point. The first-ever complete closure of the George Washington Bridge occurred on August 6, 1980, when a truck carrying highly flammable propane gas across the bridge started to leak. As a safety precaution in case the fuel started to ignite, traffic across the bridge was halted for several hours, and 2,000 people living near the bridge were evacuated. Since the George Washington Bridge is the primary crossing between New Jersey and New York City, the closure caused traffic jams that stretched for up to 30 miles (48 km), and the effects of this congestion could be seen more than 45 miles (72 km) away. Two police officers eventually plugged the leak with an inexpensive device. Up to that point, trucks carrying flammable material had been allowed to use the George Washington Bridge. After the incident, New York City officials conducted a study on whether to prohibit hazardous cargo from traveling through the city. During the terrorist attacks on September 11, 2001 , several news organizations, including CNN , reported that a vehicle filled with explosives had been found on the lower level of the bridge. However, several investigations found no evidence of a vehicle containing explosives on the bridge. In popular culture The bridge is seen in a number of movies set in New York: Ball of Fire (1941) was the first film to show the bridge. In Force of Evil (1948), Leo Morse is buried under the bridge by the mob of gangsters employing his brother Joe. In How to Marry a Millionaire (1953), Loco and Brewster are fêted as being in the 50 millionth car to cross the bridge as part of the "George Washington Bridge Week" festivities. In Network (1976), Schumacher tells a story in which, having overslept for a news shoot about the bridge's new lower deck, he gets into a cab wearing a raincoat over his pajamas and tells the driver to take him to the middle of the bridge. The taxi driver, concerned that Schumacher intends to jump, begs him: "Don't do it buddy! You're a young man!" Sully (2016) reenacts how Sullenberger overflew the bridge by a few hundred feet. The bridge was also shown in The Godfather (1972), and Cop Land (1997). The bridge has been featured in music. In the opening singalong for Sesame Street , Ernie sang the words "George Washington Bridge" to the tune of Sobre las Olas (" The Loveliest Night of the Year "). In addition, William Schuman 's 1950 work George Washington Bridge. Nina Rosario sings "Just me and the GWB asking, 'Gee, Nina, what'll you be? ' " in "Breathe" from In the Heights . In visual art, the first issue of the comic Atomic War! published in November 1952, the George Washington Bridge is shown collapsing during a bombing of New York City. Additionally, painters George Ault and Valeri Larko have both created artworks named after the bridge. Video games such as Metal Gear Solid 2: Sons of Liberty also showed the George Washington Bridge. The construction of the bridge is detailed in George Washington Bridge: A Timeless Marvel and George Washington Bridge: Poetry in Steel. The bridge and the nearby Little Red Lighthouse are the subjects of Hildegarde Swift's 1942 children's book The Little Red Lighthouse and the Great Gray Bridge . From Riverside Drive , at night See also Transport portal Engineering portal New Jersey portal New York (state) portal New York City portal List of bridges documented by the Historic American Engineering Record in New Jersey List of bridges documented by the Historic American Engineering Record in New York List of fixed crossings of the Hudson River References Notes